Leslie Davenport

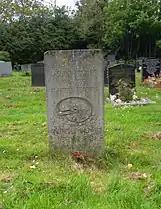
The grave of Leslie Davenport in the Rosary Cemetery, Norwich

Born in Harrow the son of Rowland Davenport and Mary Emily (née Hayward), Leslie Davenport studied at the Harrow School of Art and the Royal College of Art. He taught painting at the Oxford School of Art and later in Barnstaple and Bideford Art School in North Devon. From 1939 to 1944 during World War II he served as Aircraft Inspector in Bristol and Oxford. In 1944 he commenced teaching at the Norwich School of Art where he remained until his retirement in 1971.